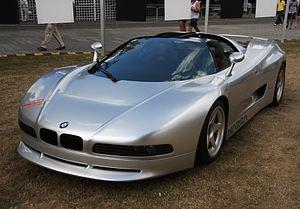
BMW Nazca est une série de trois concept-car : BMW Nazca M12 de 1991, BMW Nazca C2 de 1992, et BMW Nazca C2 Spider de 1993, du constructeur automobile allemand BMW / Alpina, et du designer italien Italdesign.
Alpina Burkard Bovensiepen GmbH & Co. KG est un constructeur automobile allemand spécialisé dans les segments haut de gamme et sportif dont les modèles, produits en petite série, sont basés sur ceux de BMW.